Main Street Historic District (Cold Spring Harbor, New York)

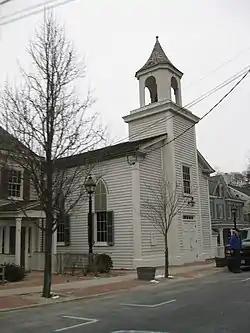
Methodist Episcopal Church, February 2010

Main Street Historic District is a national historic district located at Cold Spring Harbor in Suffolk County, New York. The district has 32 contributing buildings. The majority of the buildings were built between 1855 and 1890. It encompasses the village's historic core and charts its development from a major whaling port to a summer resort community.